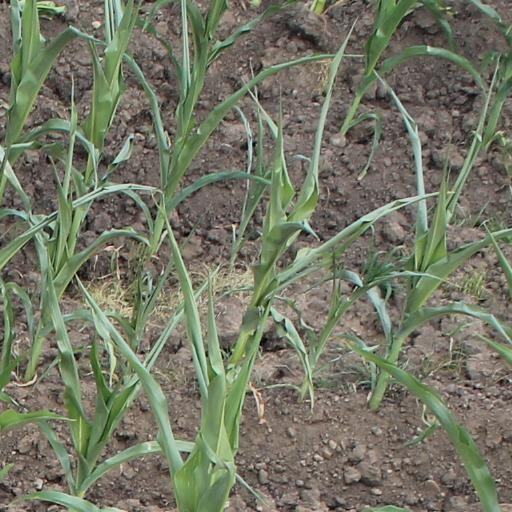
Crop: maize; corn